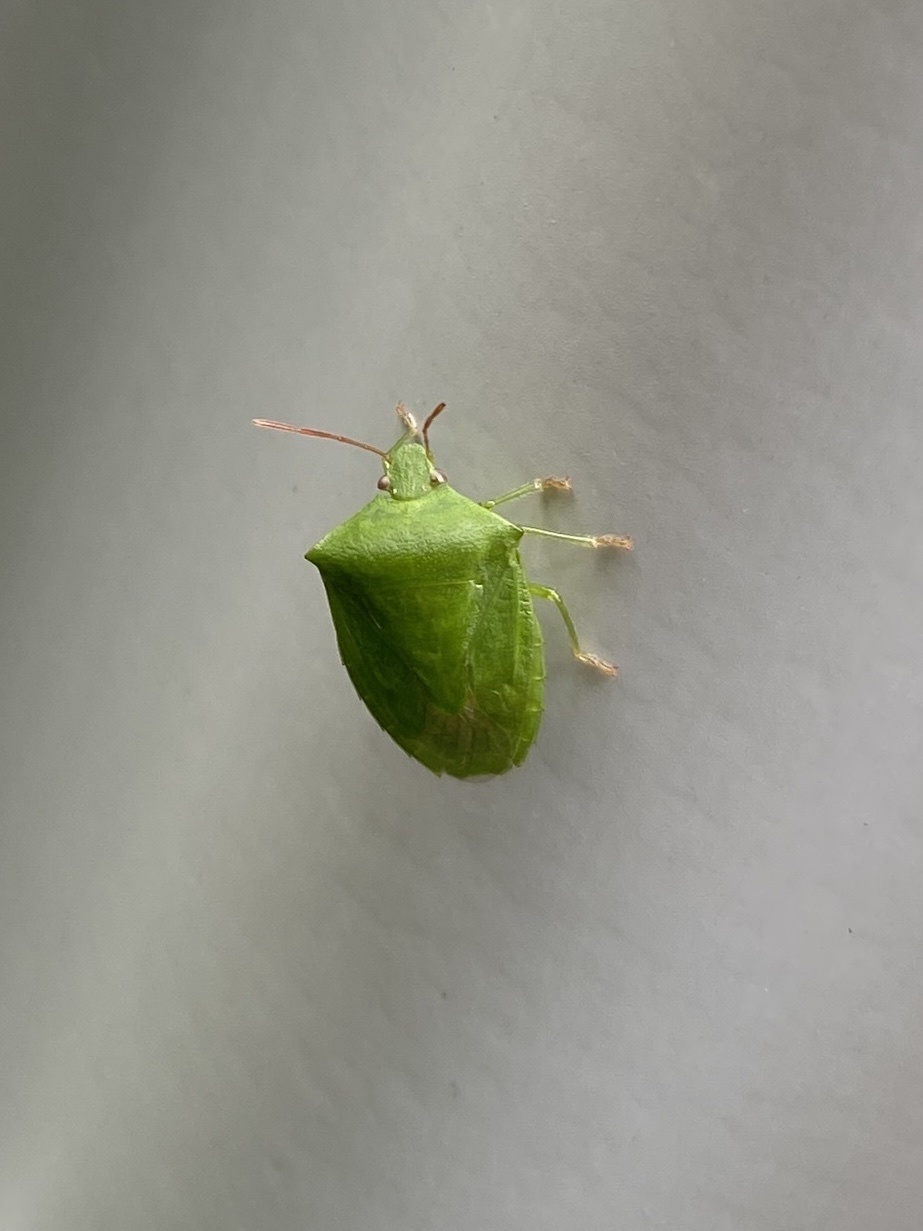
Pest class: stink_bug